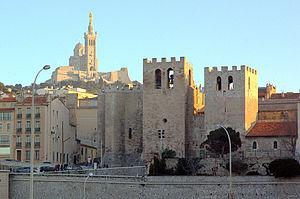
Marseille. Abbaye Saint-Victor et basilique Notre-Dame de la Garde.
Marseille est une commune du Sud-Est de la France, chef-lieu du département des Bouches-du-Rhône et préfecture de la région Provence-Alpes-Côte d'Azur.
Notre-Dame-de-la-Garde, souvent surnommée « la Bonne Mère », est une basilique mineure du XIXᵉ siècle de l'Église catholique. Emblème de Marseille, dédiée à Notre-Dame de la Garde, elle domine la ville et la mer Méditerranée depuis le sommet de la colline Notre-Dame-de-la-Garde.
Cet article recense les monuments historiques de Marseille, en France.